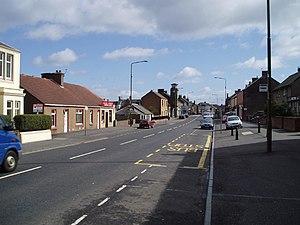
Armadale est une ville d'Écosse, située dans la région du West Lothian, à 38 kilomètres à l'ouest d'Édimbourg.